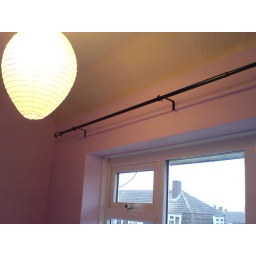
curtain pole in my room